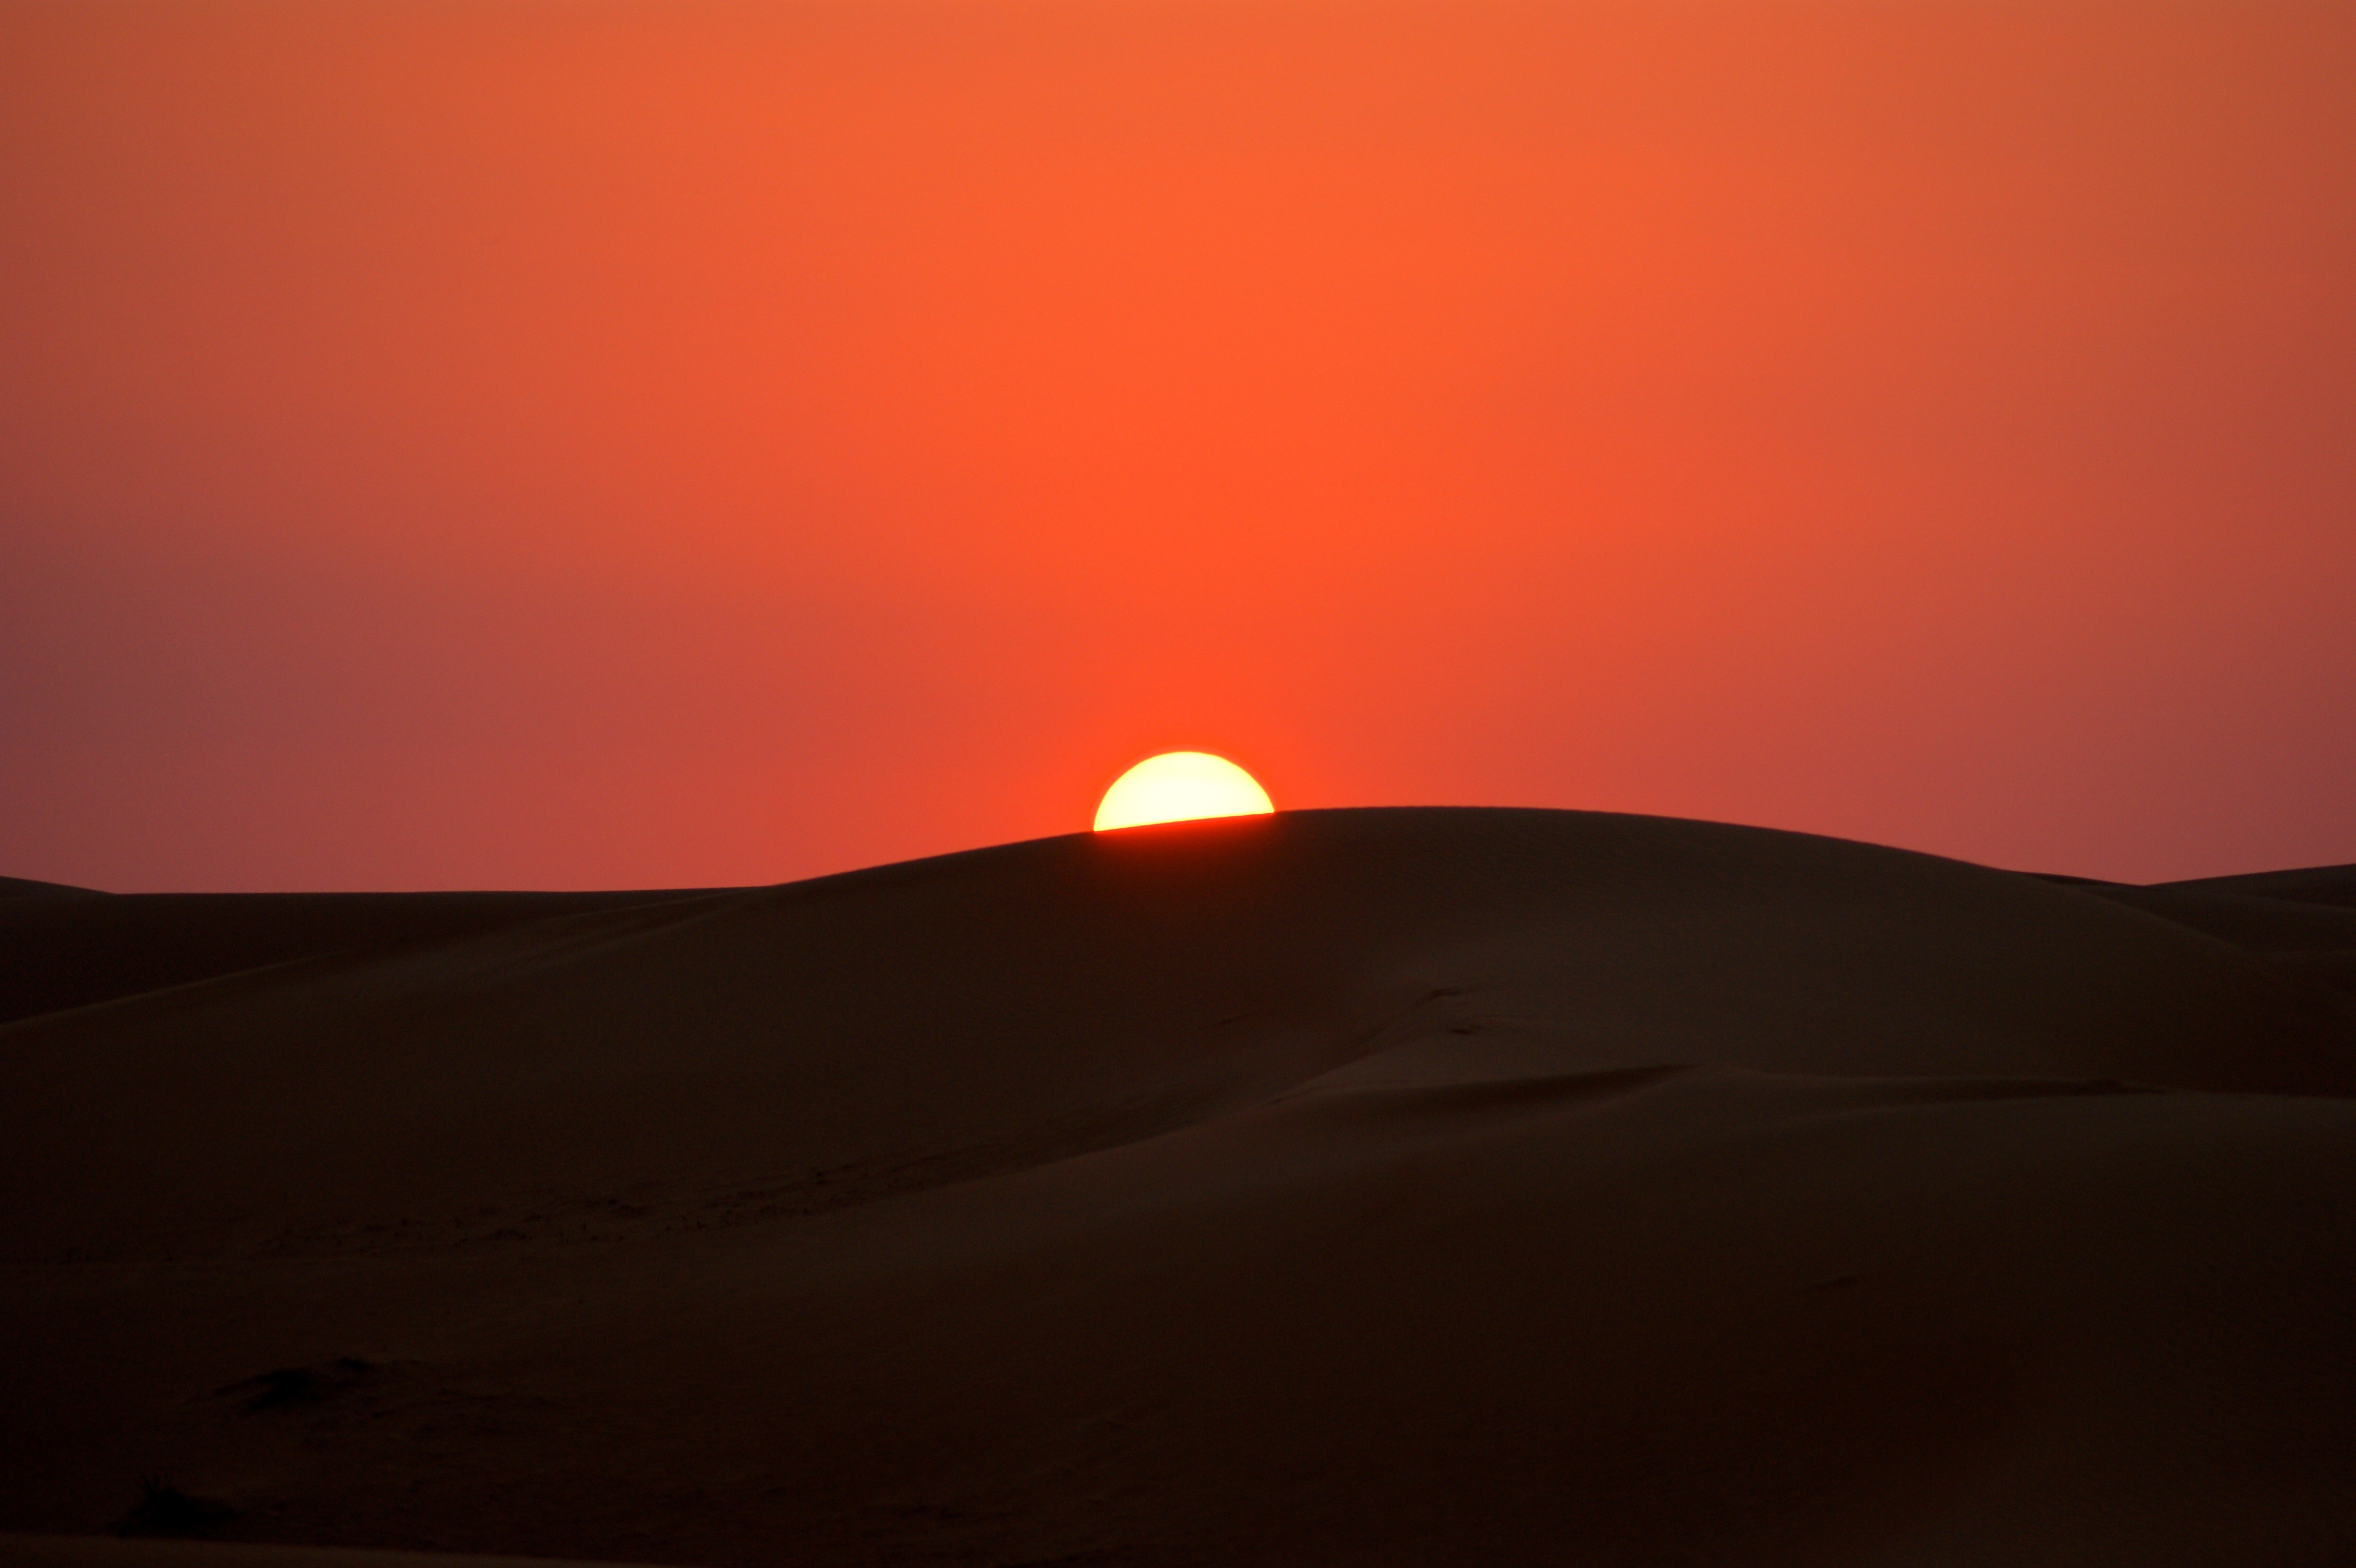
landscape, sand, horizon, sun, sunrise, sunset, sunlight, desert, adventure, dawn, sand dune, dusk, red, dubai, romantic, lighting, dunes, habitat, abendstimmung, sahara, setting sun, landform, erg, color games, natural environment, geographical feature, aeolian landform